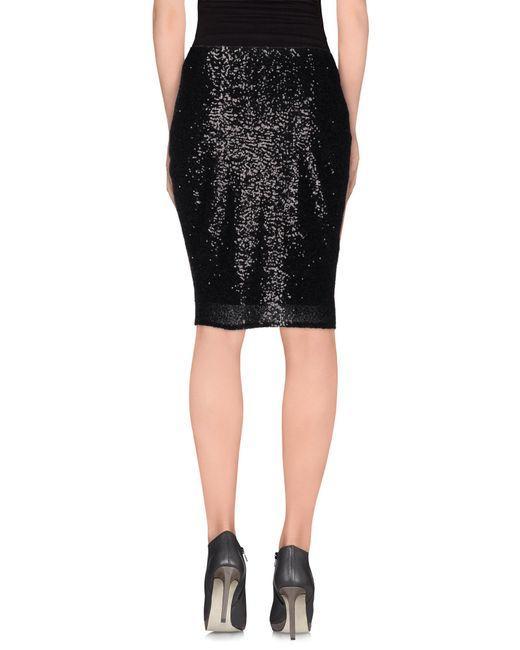
PLUS-PAILLETTEN-MIDIROCK in Schwarz